List of Jesuit educational institutions

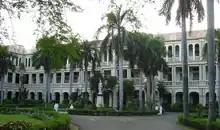
Loyola College, Chennai

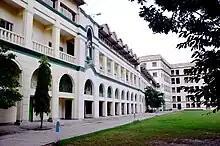
St. Xavier's College, Kolkata

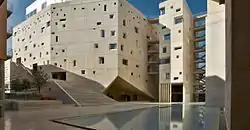
Université Saint-Joseph, Beirut

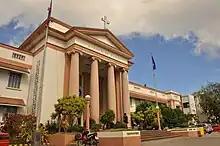
Ateneo de Naga University, Philippines

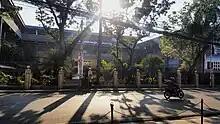
Ateneo de Zamboanga University, Philippines

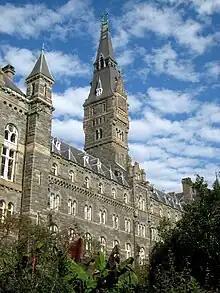
Georgetown University, Washington, D.C.

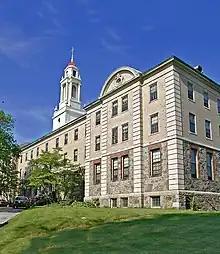

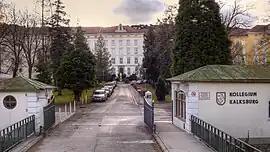
Kollegium Kalksburg

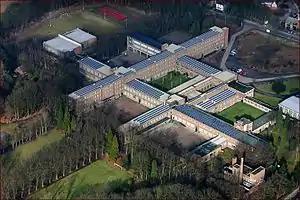
Sint-Jozefscollege, Turnhout

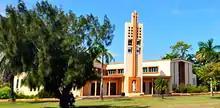
St. John's College, Belize, chapel

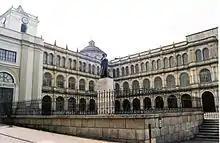
Colegio Mayor de San Bartolomé, Bogotá

Below are listed notable Jesuit high schools or secondary schools, many of which grew into Jesuit colleges or universities, or formed in association with them. This list includes schools at the sixth form level, as distinguished from four-year colleges and universities (above).